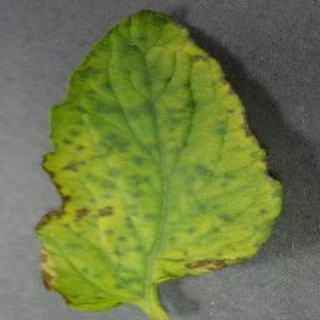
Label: tomato_yellow_leaf_curl_virus